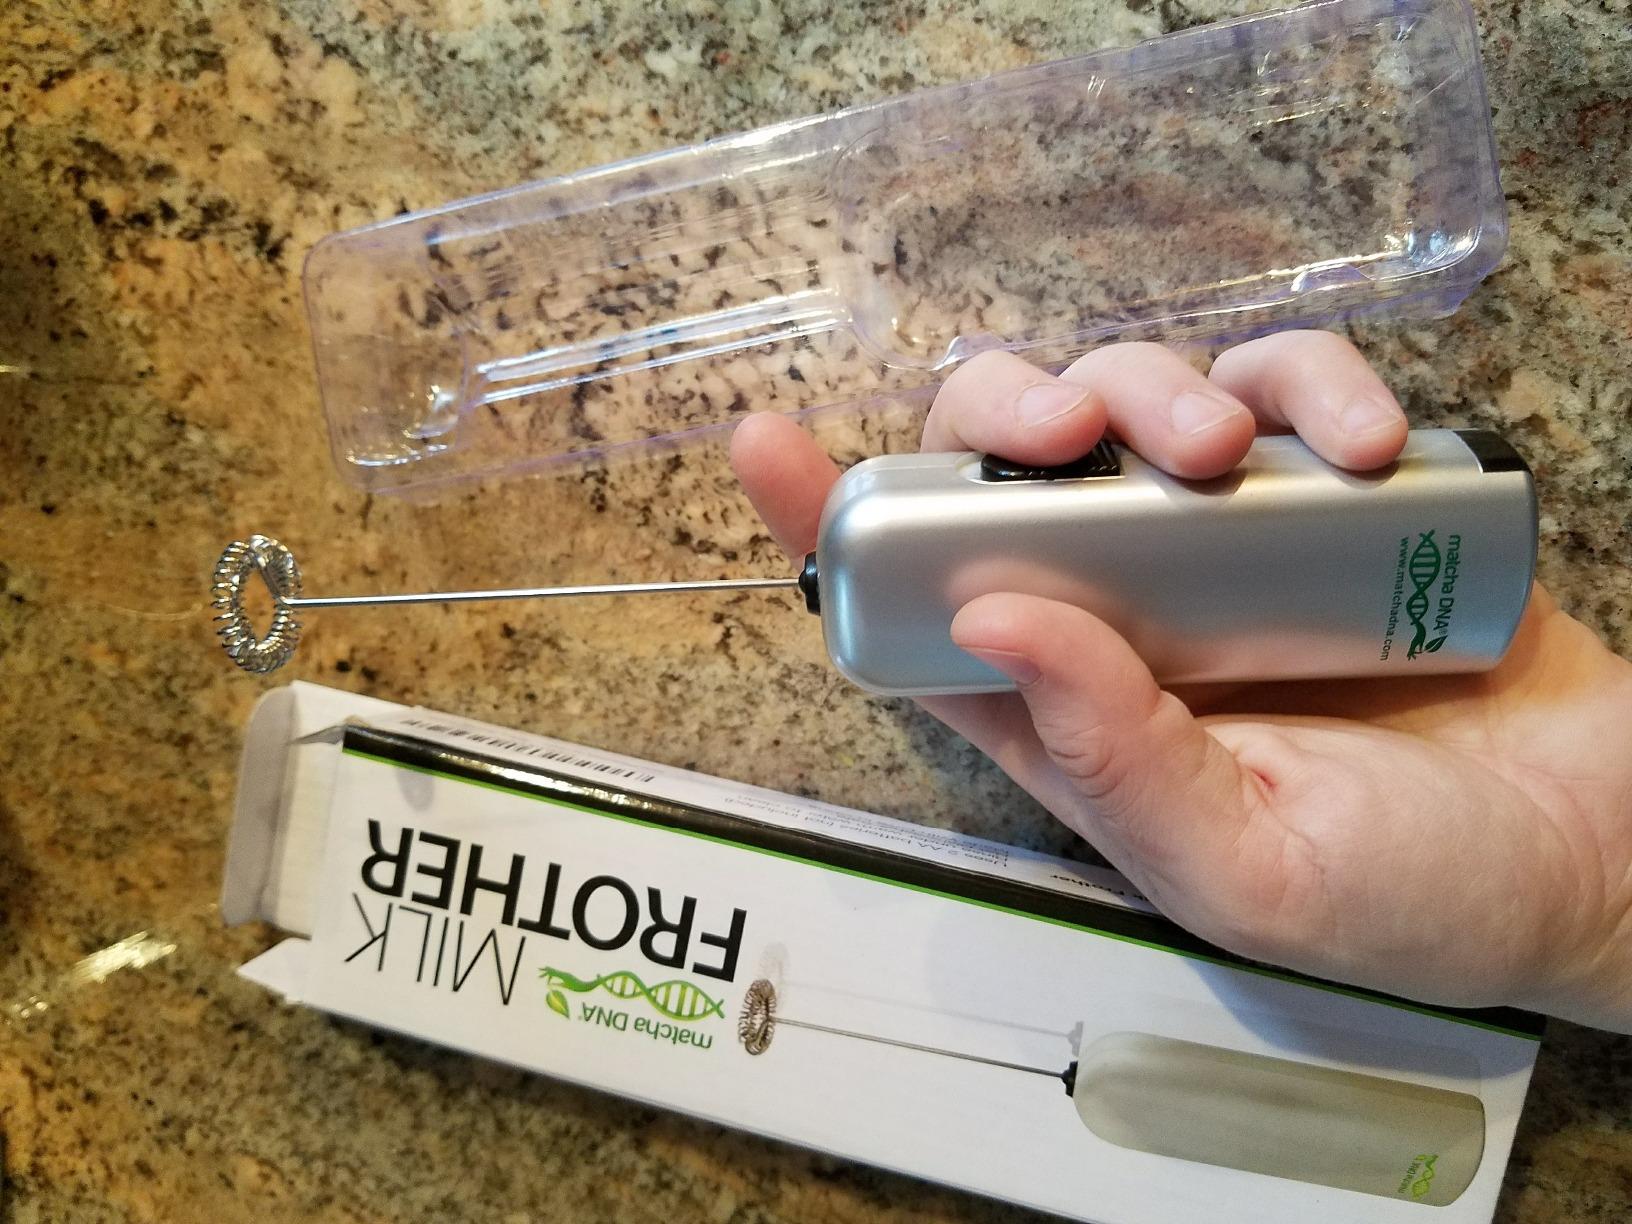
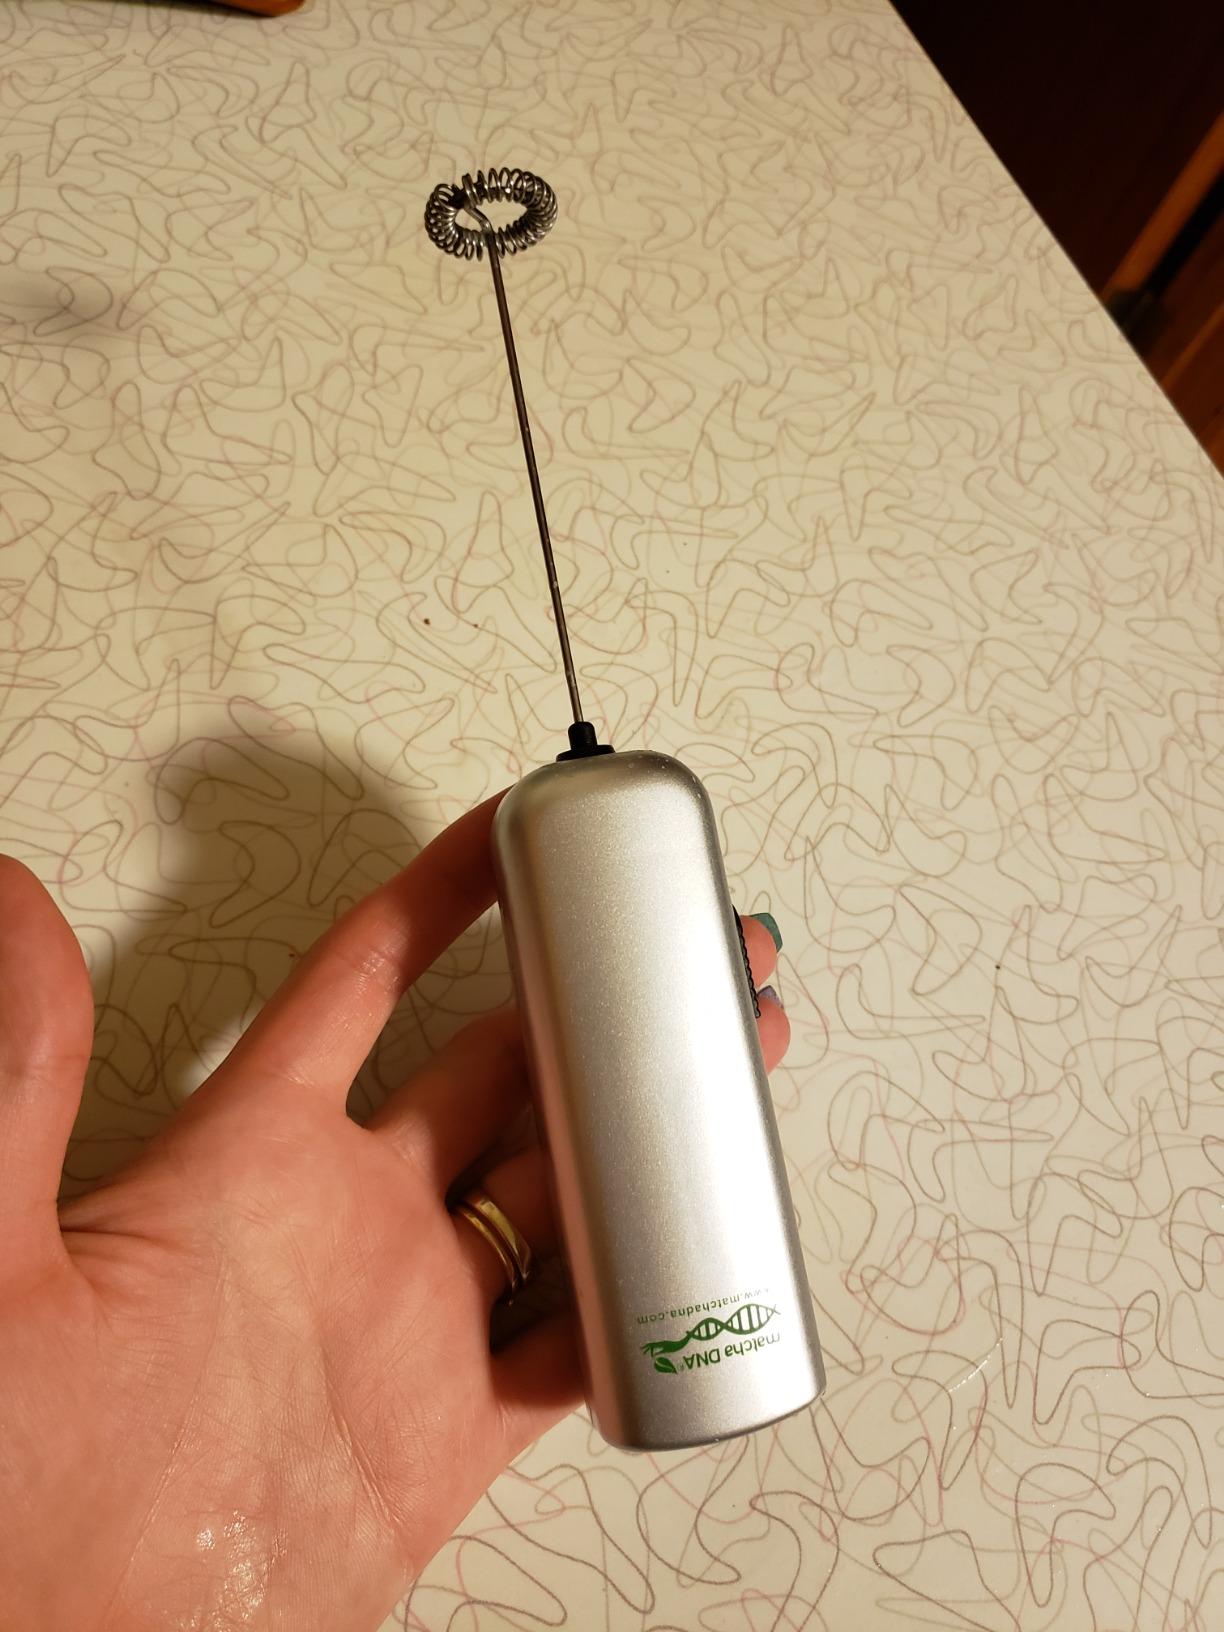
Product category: items_mixer
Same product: yes